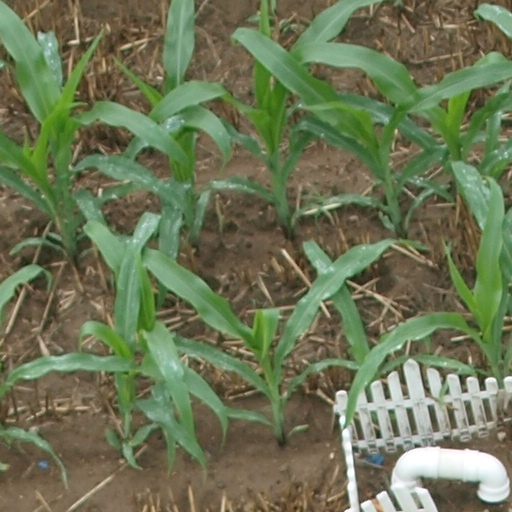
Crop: maize; corn